WolfQuest

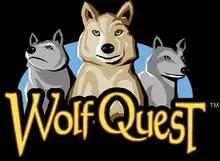
Logo for "WolfQuest"

WolfQuest is a 3D wildlife simulation video game originally developed by the Minnesota Zoo and game developer company Eduweb, and developed solely by Eduweb since 2013. The game's main purpose is to help players understand wolves and the roles they play in nature by being virtually incarnated as a gray wolf themselves. "WolfQuest" challenges players to learn about wolf ecology by living the life of a wild wolf in Yellowstone National Park.